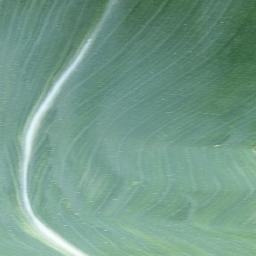
Label: Corn___healthy